SportsCentury

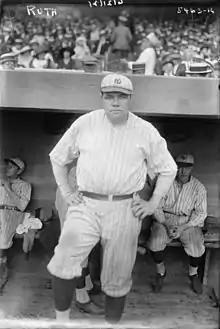
Babe Ruth was voted No. 2

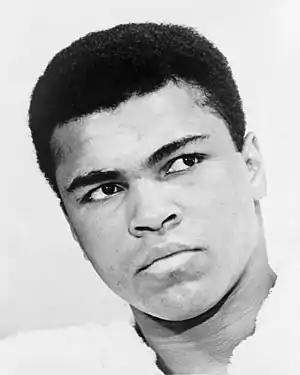
Muhammad Ali was voted No. 3

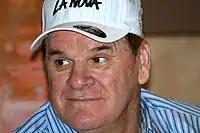
Pete Rose was voted no. 56 despite serving a lifetime ban from baseball.

"Greatest Games" was a top ten countdown of the best games/matches voted on from a wide variety of team and individual sports.